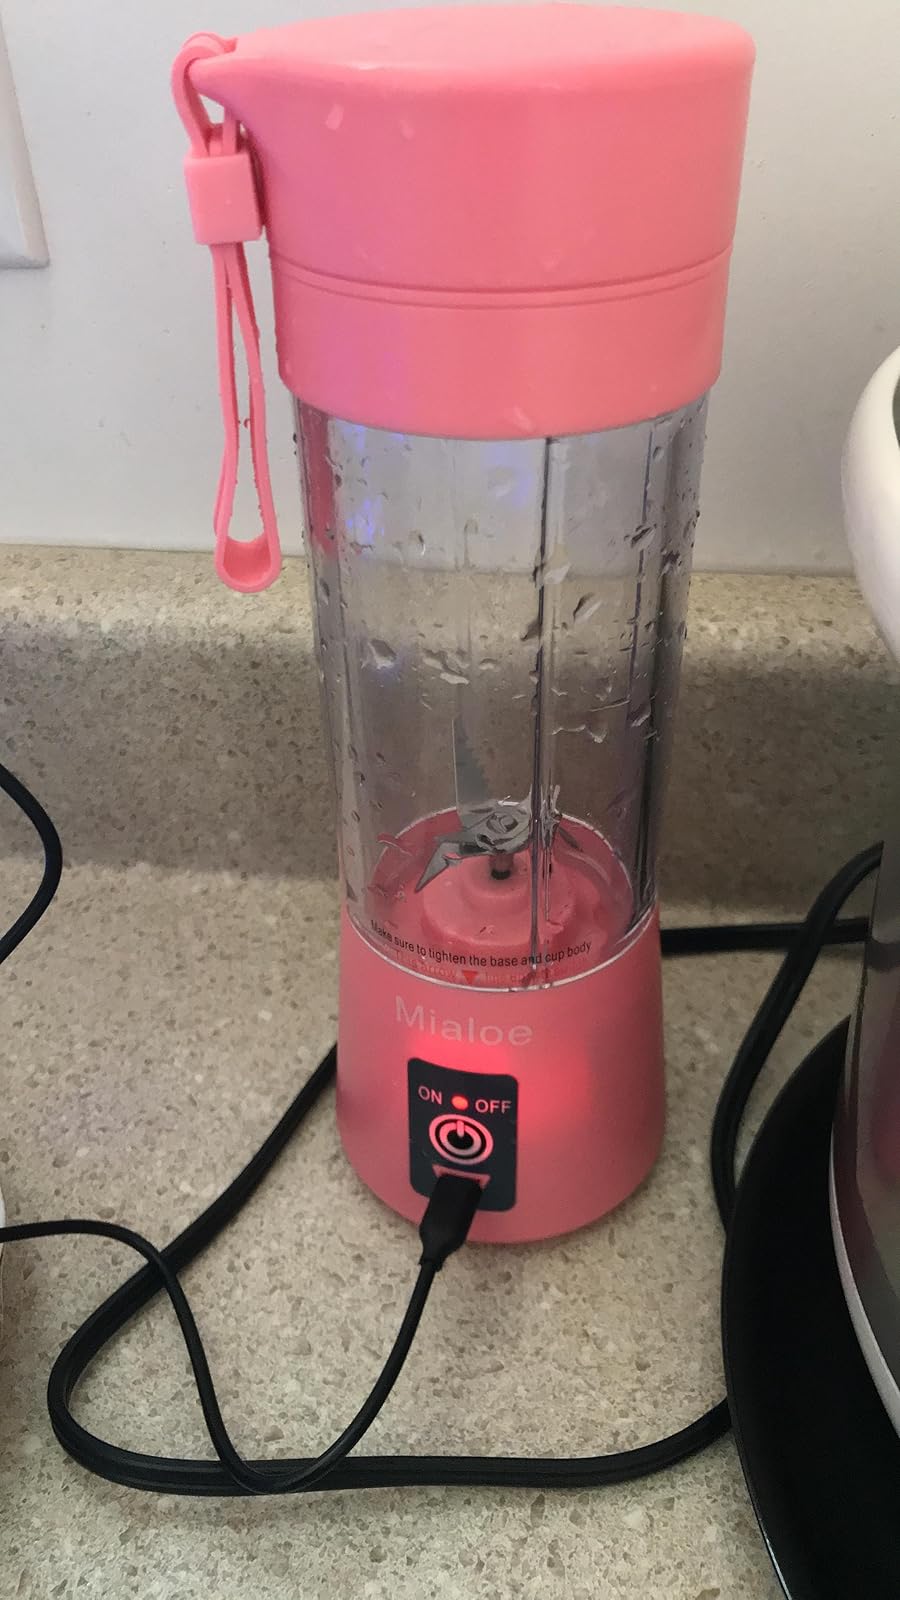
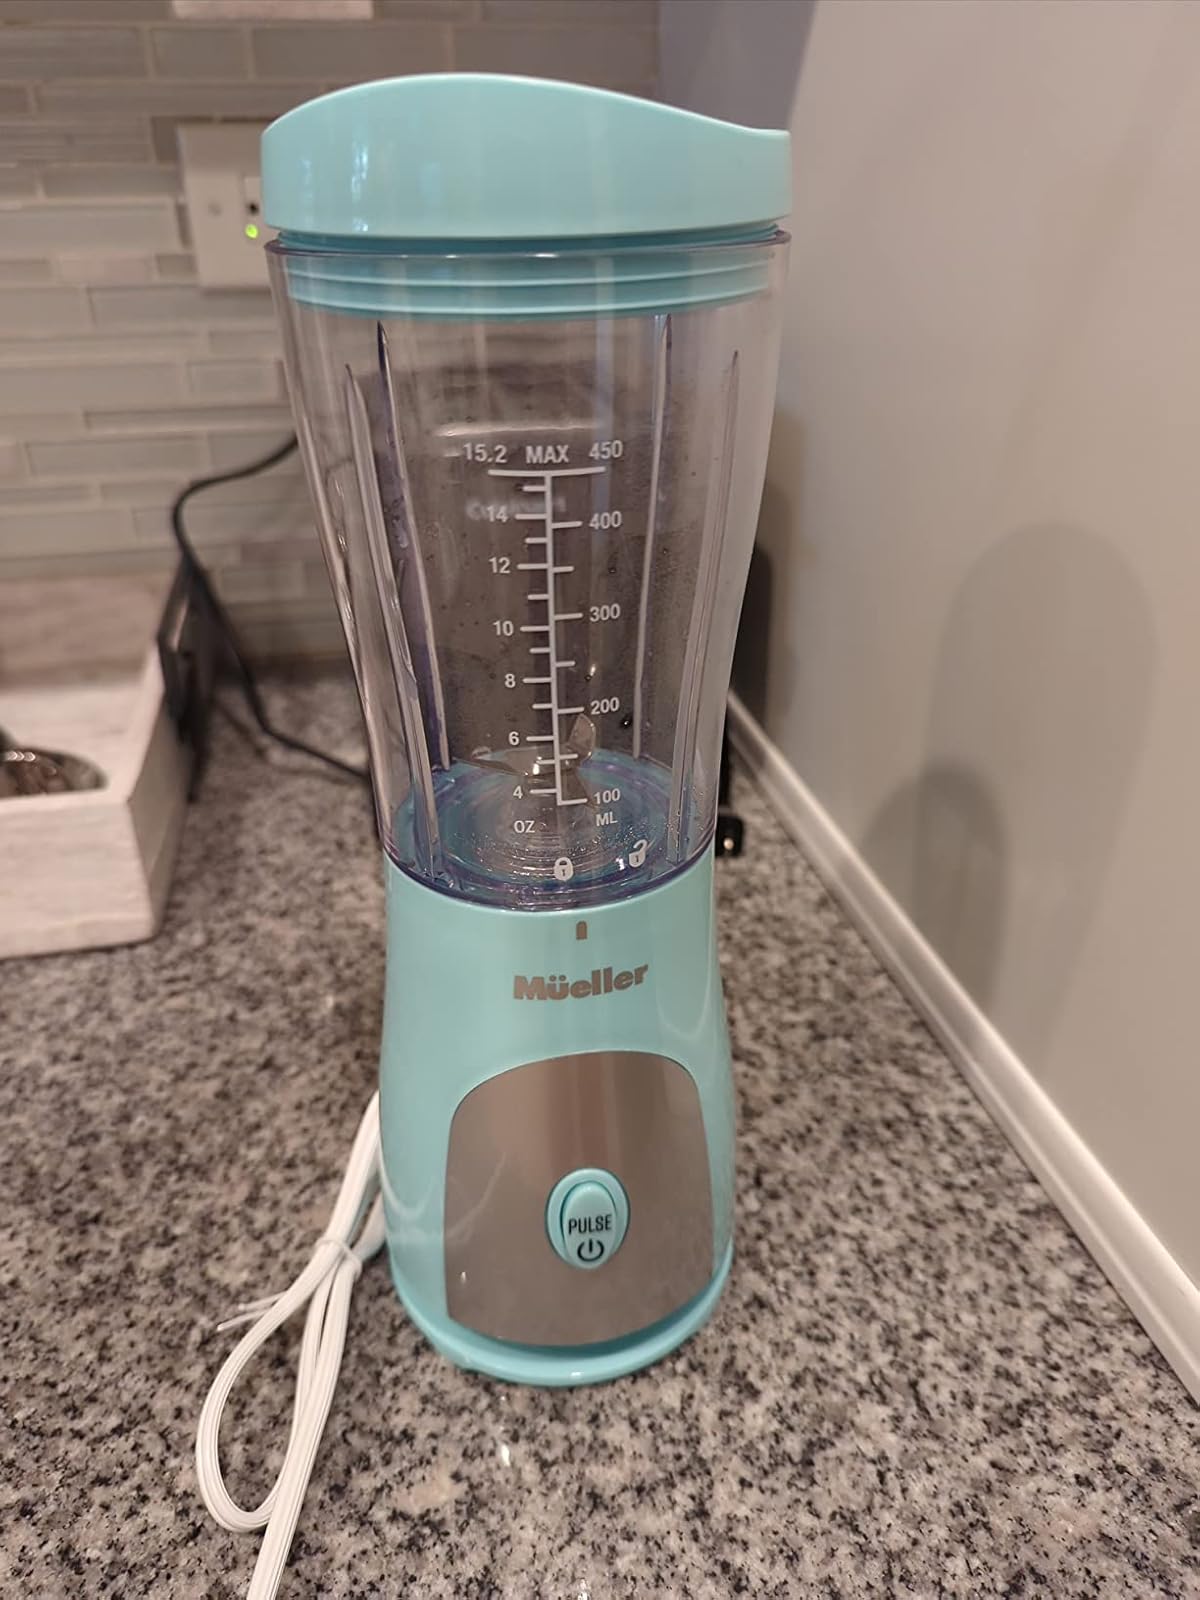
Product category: items_blender
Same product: no